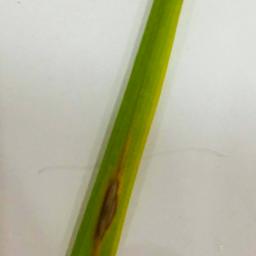
Label: Rice___Leaf_Blast